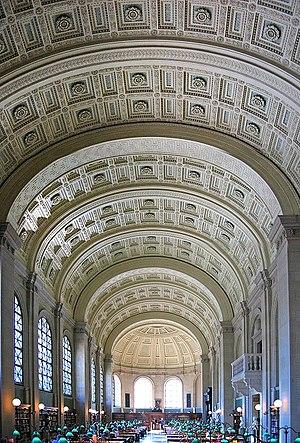
Boston [bɔstɔ̃] ou [bɔstɔn] est la capitale et la plus grande ville de l’État du Massachusetts et de la région de Nouvelle-Angleterre, dans le nord-est des États-Unis. La ville compte 673 184 habitants selon le bureau du recensement fédéral de 2016, et la zone métropolitaine de Boston-Cambridge-Quincy en concentre environ 4 628 910, ce qui fait d'elle la dixième agglomération des États-Unis. Elle constitue le nord de la mégalopole du Nord-Est des États-Unis, communément appelée BosWash, qui s'étend de Boston à Washington en passant par New York. La ville est traversée par le fleuve Charles, un fleuve côtier qui se jette dans le Boston Harbor, un estuaire au fond de la baie du Massachusetts sur les bords duquel la ville s'est construite. Centre économique et culturel de la Nouvelle-Angleterre, Boston est connu pour l'excellence de ses universités, notamment l'université Harvard et le Massachusetts Institute of Technology, situés dans la ville voisine de Cambridge.
La Bibliothèque publique de Boston est une bibliothèque municipale située à Boston. Fondée en 1848 grâce à l'artiste-ventriloque et philanthrope français Alexandre Vattemare, elle est alors la première grande bibliothèque publique aux États-Unis.